Donna Del Mondo

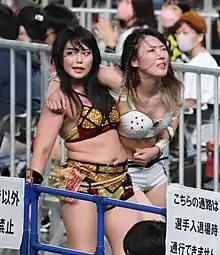
Maika (left) accompanied by Lady C at Wrestle Grand Slam in MetLife Dome

On January 5, 2021, on the second night of Wrestle Kingdom 15, Giulia and Syuri defeated Mayu Iwatani and Tam Nakano in an exhibition match. On the same night, MaiHimePoi competed in another exhibition match in a losing effort to Queen's Quest (AZM, Saya Kamitani and Utami Hayashishita). On the first night of the Wrestle Grand Slam in MetLife Dome from September 4, Maika teamed up with Lady C in a losing effort to Momo Watanabe and Saya Kamitani. On the second night, Giulia and Syuri defeated Kamitani and Watanabe. At Historic X-Over on November 20, 2022, Thekla, Mai Sakurai and Himeka lost to AZM, Lady C and Saya Kamitani, and Maika teamed up with Hirooki Goto and lost to Utami Hayashishita and Hiroshi Tanahashi in a mixed tag team match, and Giulia teamed up with Zack Sabre Jr. to defeat Syuri and Tom Lawlor in another mixed match. On July 5, 2023, during the second night of Independence Day, Giulia defeated Willow Nightingale to win the Strong Women's Championship, becoming the second champion in the title's history.